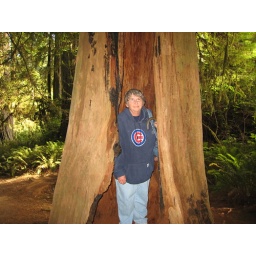
Pat standing in a red wood tree